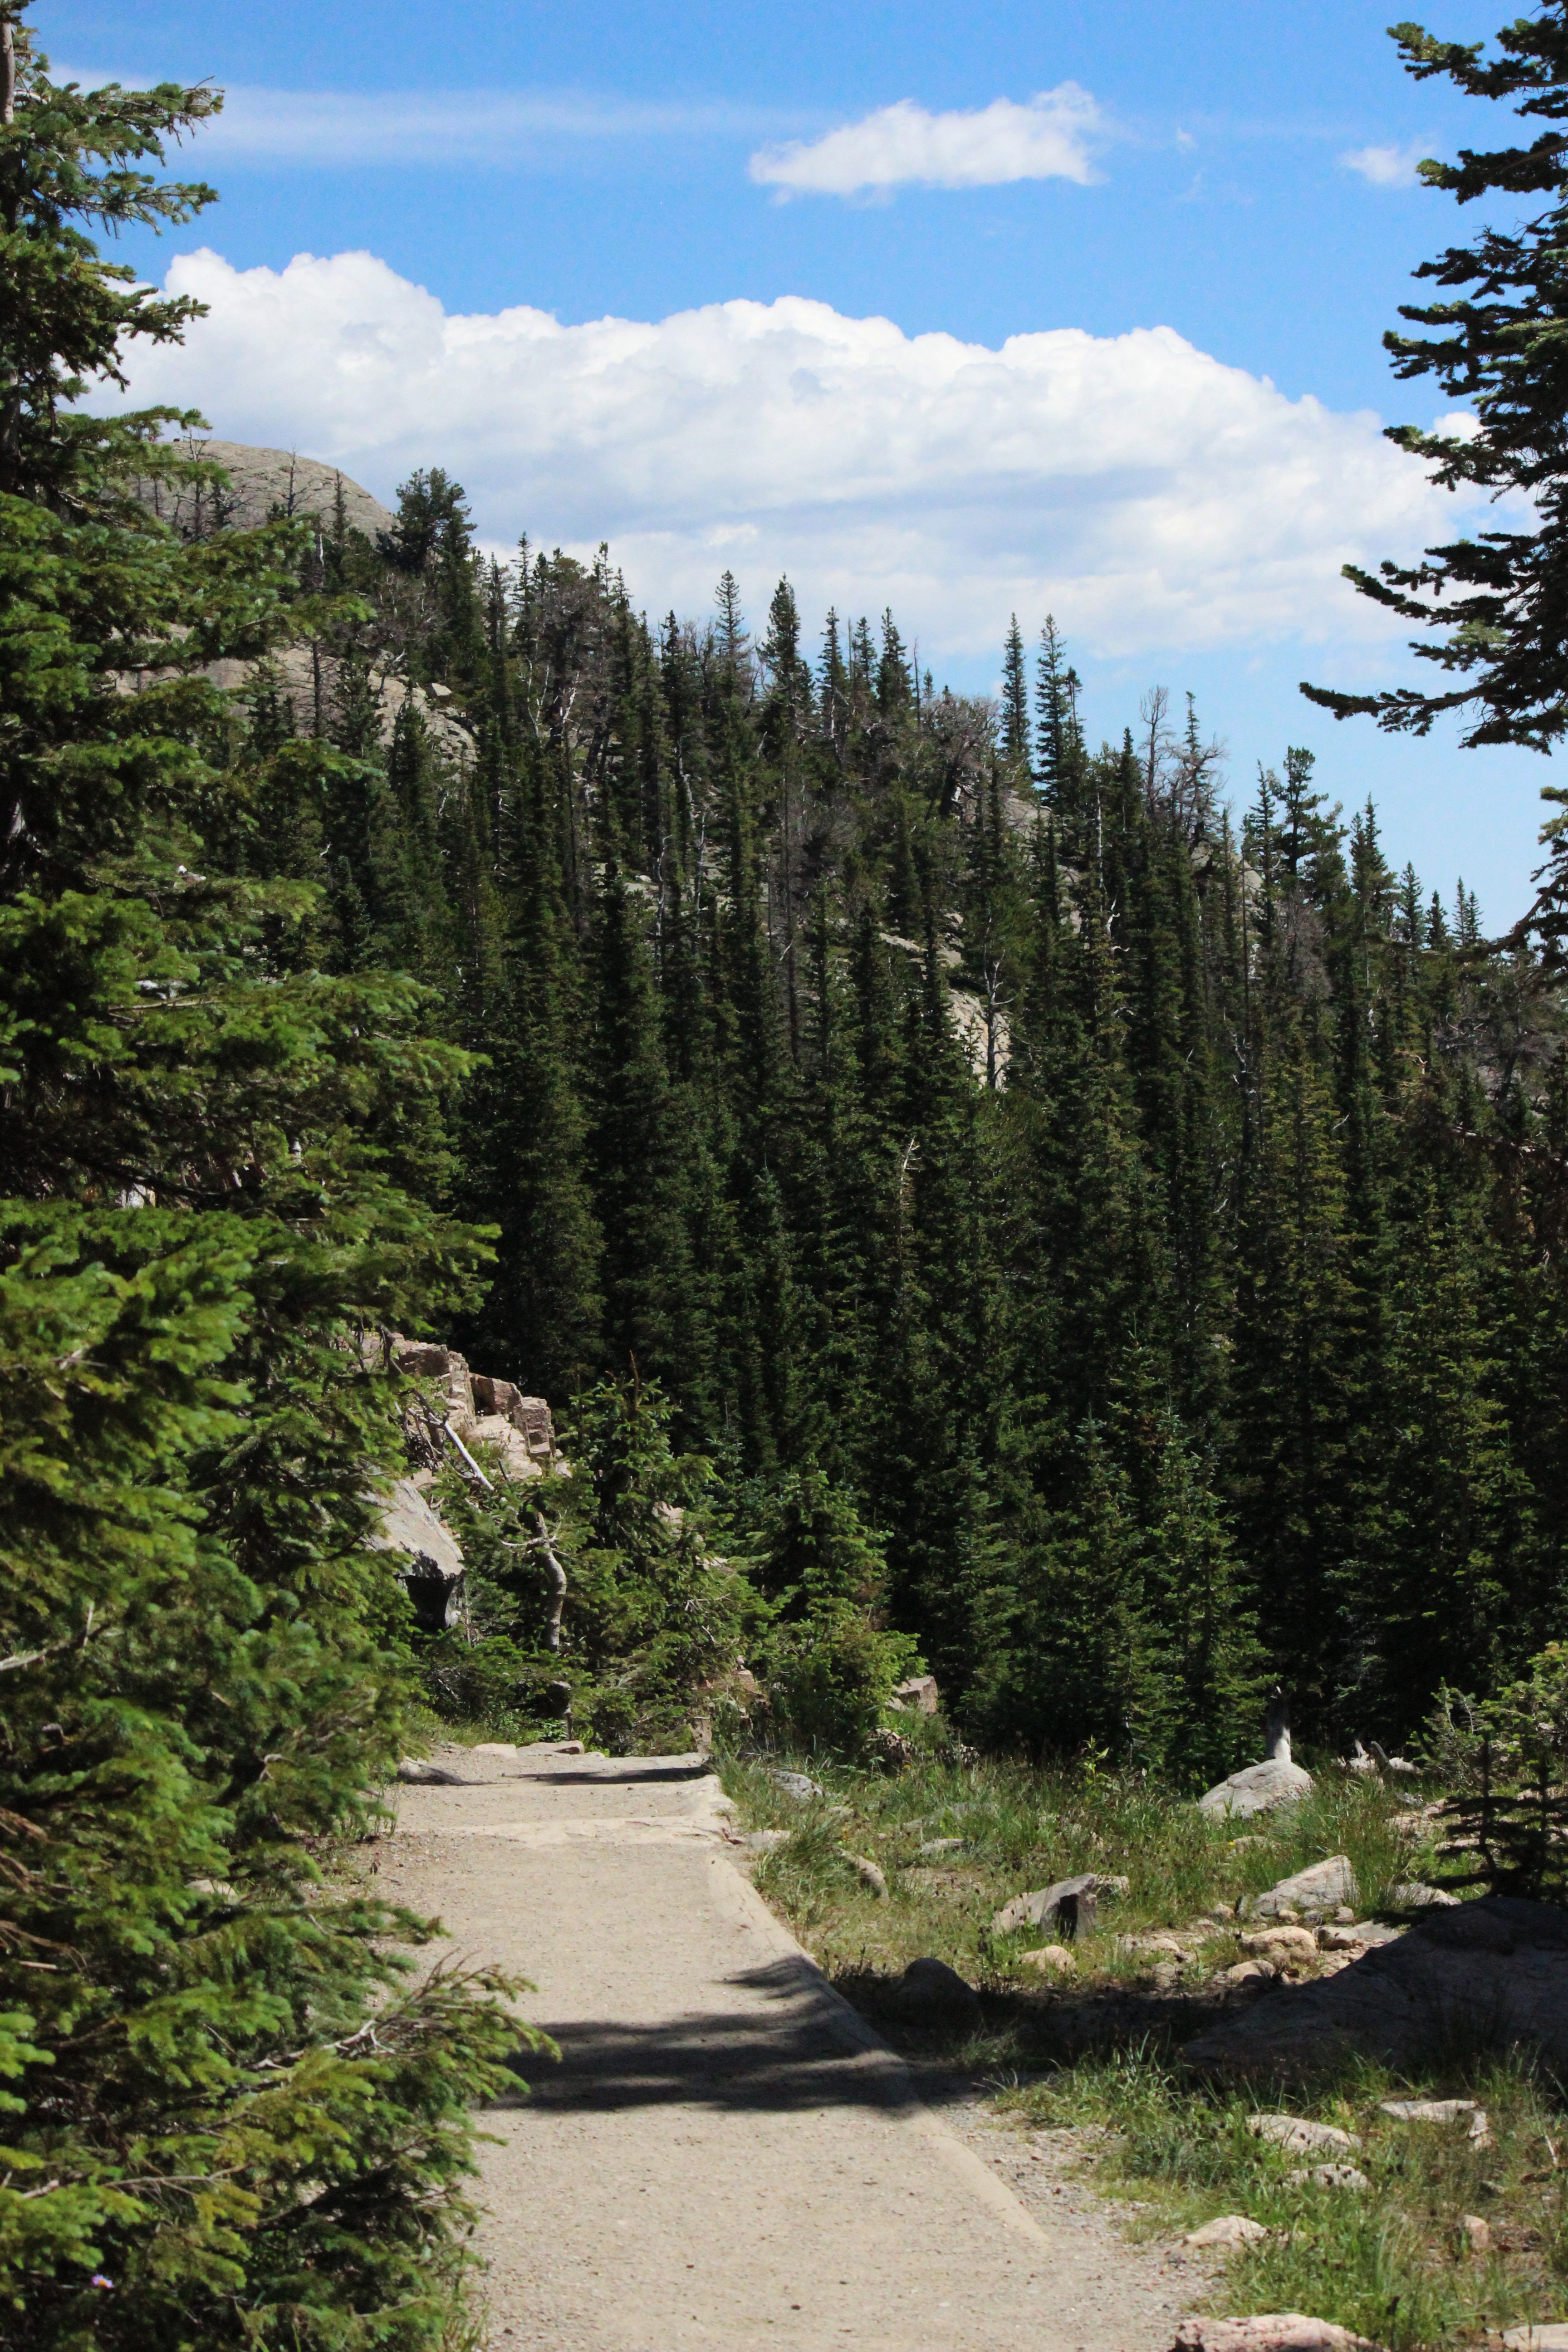
landscape, tree, nature, forest, path, wilderness, walking, mountain, plant, sky, hiking, trail, hill, lake, adventure, valley, mountain range, summer, vacation, environment, scenic, journey, natural, park, scenery, shadow, tourism, national park, ridge, west, clouds, colorado, rockies, woodland, granite, ecosystem, rocky mountain, mountain pass, biome, rocky mountain national park, estes park, woody plant, mountainous landforms, temperate broadleaf and mixed forest, temperate coniferous forest, national park service, rmnp